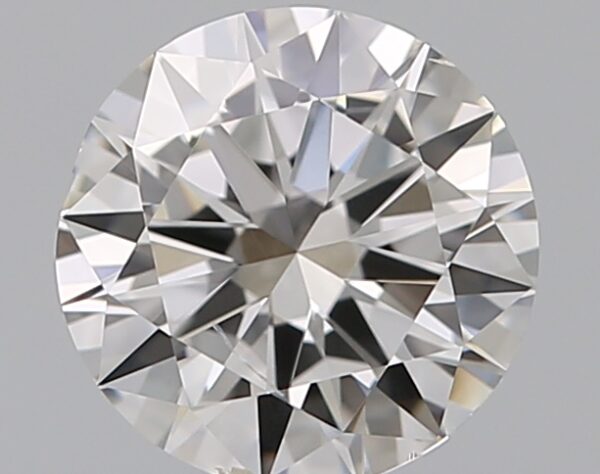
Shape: round
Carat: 0.7
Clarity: SI1
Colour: F
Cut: VG
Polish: EX
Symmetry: VG
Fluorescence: N
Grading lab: GIA
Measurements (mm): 5.7 x 5.77 x 3.4